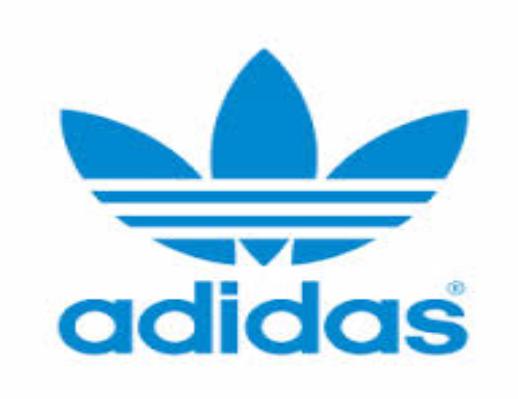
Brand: Adidas SB
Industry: Clothes